Cyclam

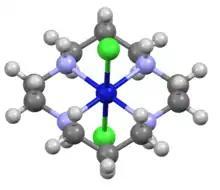
Structure of one isomer of "trans"-Ni(cyclam)Cl.

The compound features four secondary amines. Its complexes therefore can exist as several diastereomers, depending on the relative orientation of the N–H centres. Its complexes feature alternating five- and six-membered chelate rings. The closely related ligand cyclen ((CHCHNH)) forms only five-membered CNM chelate rings and tends not to form square-planar complexes.